Rambler Six and V8

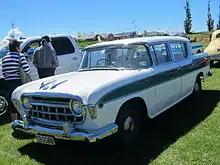
1956 Nash Rambler sedan with right-hand drive in New Zealand

The former Nash plant on Danforth Avenue in Toronto produced the Rambler Six from 1955 until 1957. Production ended as subsequent models were imported from the United States.